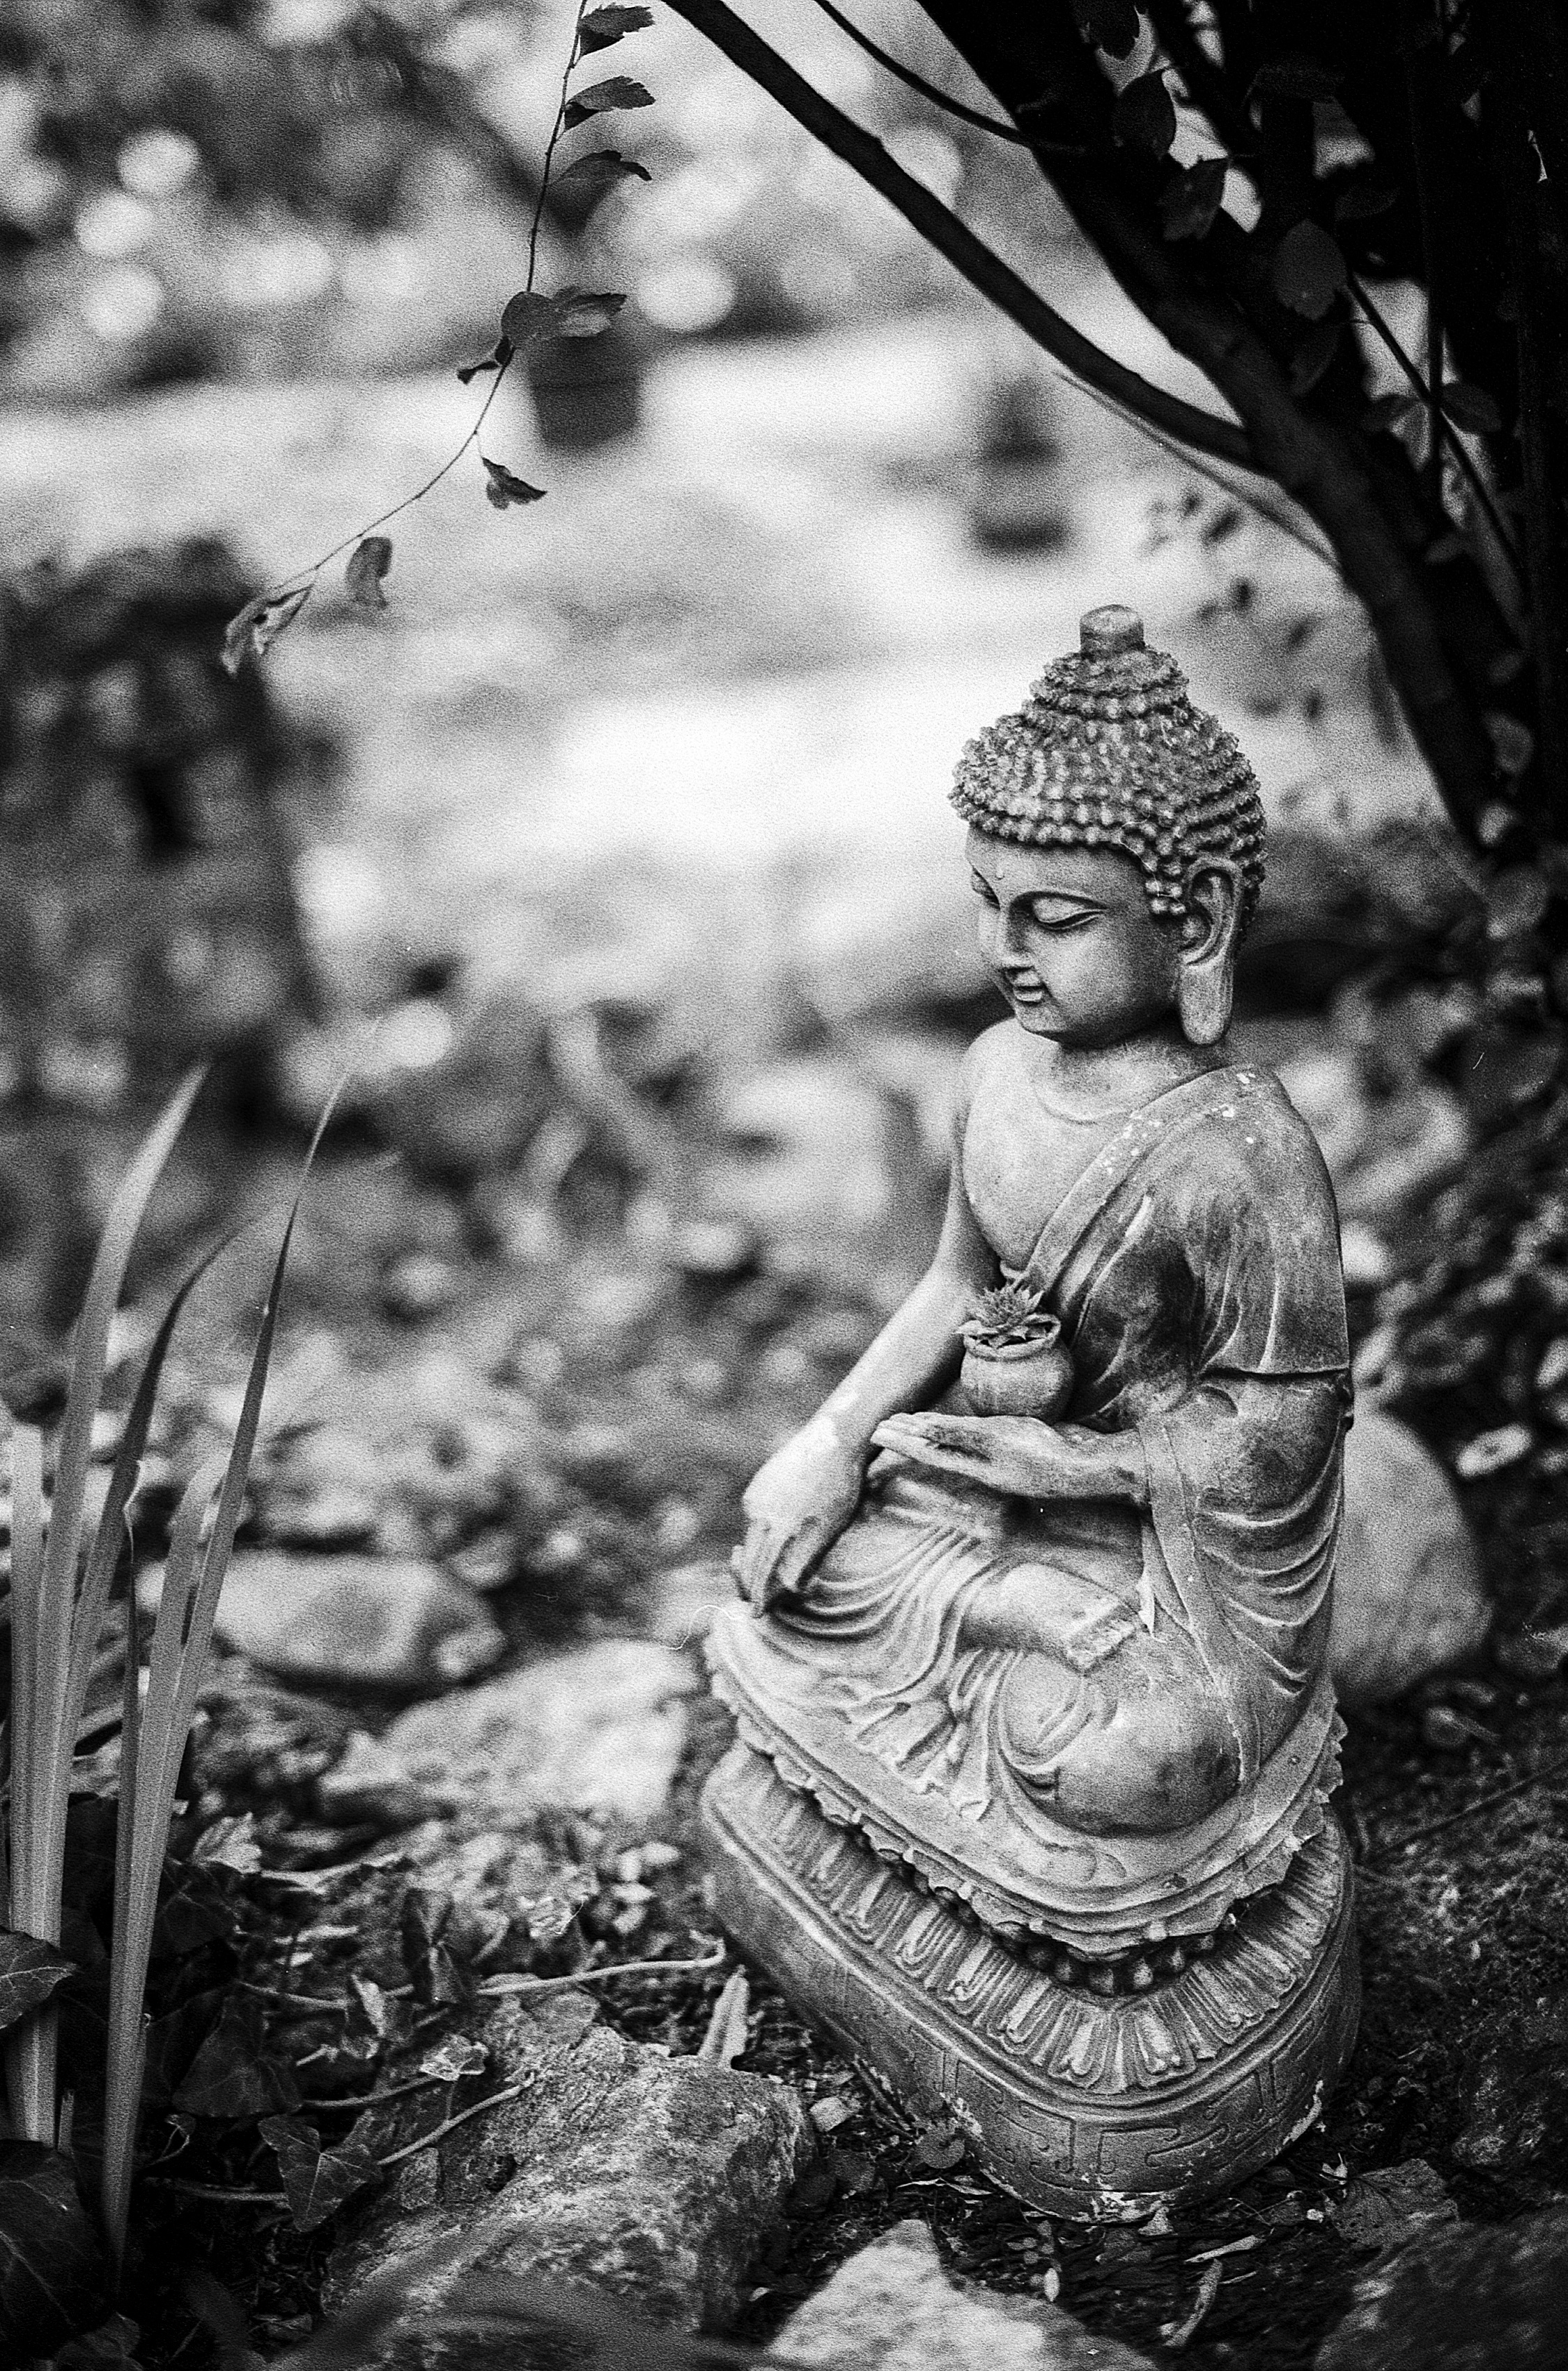
tree, black and white, photography, old, statue, peaceful, sitting, calm, buddhist, buddhism, religion, asia, black, monochrome, zen, spiritual, pray, sculpture, religious, meditation, temple, faith, photograph, buddha, prayer, culture, worship, heritage, sacred, spirituality, monochrome photography, human positions